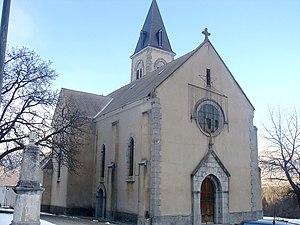
L'église de Manteyer, vue d'ensemble.
Manteyer est une commune française située dans le département des Hautes-Alpes en région Provence-Alpes-Côte d'Azur.